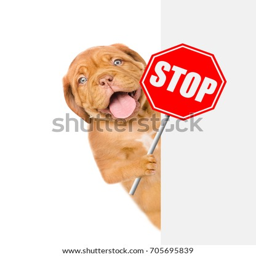
dog with thestop sign above white banner .